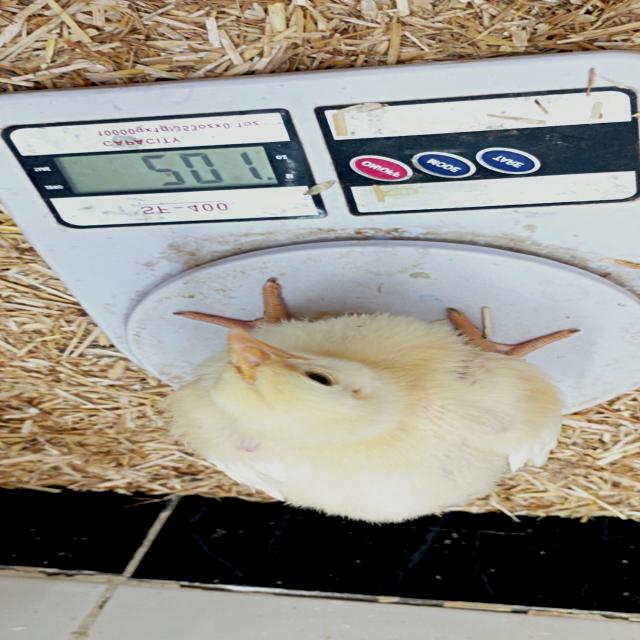
Weight: 201 g